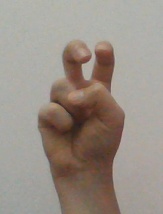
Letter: toot